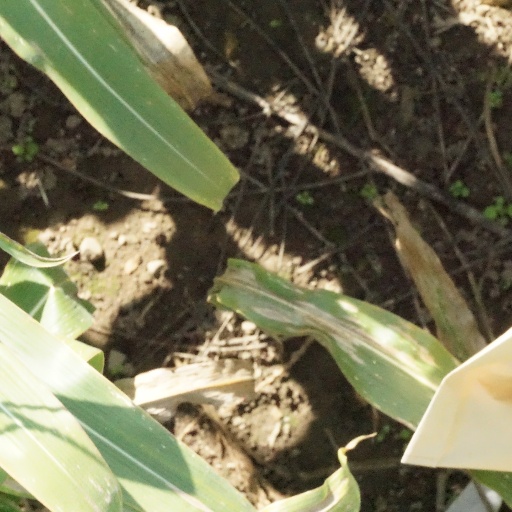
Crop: maize; corn